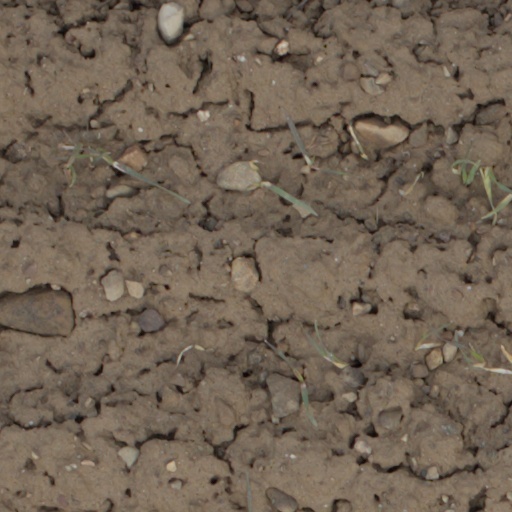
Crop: wheat